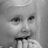
Emotion: happy